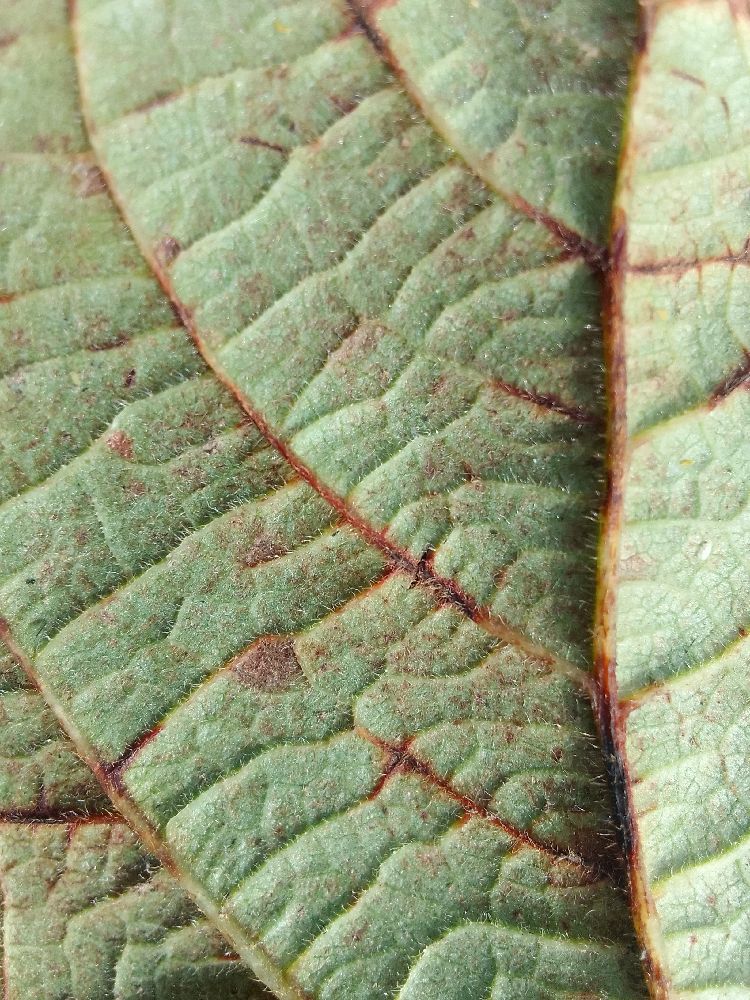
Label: anthracnose